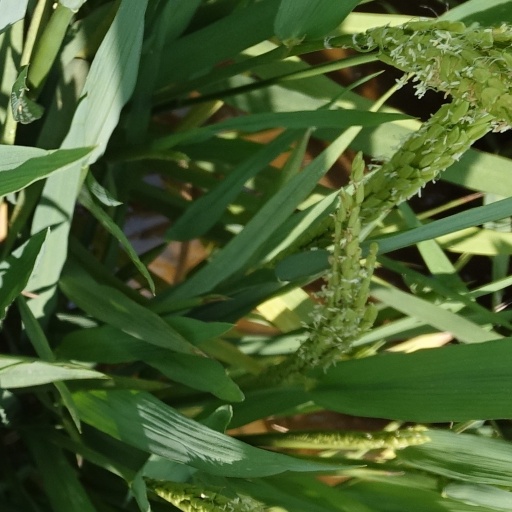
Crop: rice